Tales from Topographic Oceans

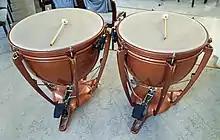
"Ritual" features the group playing percussion and timpani (pictured), which they recreated on stage

Yes moved on to Australia and the US in March and April 1973, during which Anderson pitched his idea to Howe, a prolific songwriter and arranger in the group, who took an interest in building on Anderson's concept. The pair held writing sessions in their hotel rooms lit by candlelight, exchanging musical and lyrical ideas. Howe recalled: "Jon would say to me, 'What have you got that's a bit like that...?' so I'd play him something and he'd go: 'that's great. Have you got anything else?' and I'd play him another tune". One riff that Howe played was initially discarded, but it was later incorporated into side three as by then, the two sought for a different theme that would suit the track. Howe looked back on this time as a "golden opportunity" for Anderson and himself to "explore the outer reaches of our possibilities", and avoided predictable choruses and song structures. A six-hour session in Savannah, Georgia, that ended at 7 a.m. saw Anderson and Howe complete the outline of the album's vocals, lyrics, and instrumentation, which took the form of one track based on each of the four texts. Anderson described the night as "magical [that] left both of us exhilarated for days". Anderson and Howe presented the album's concept to the rest of the band, which was met with some uncertainty; Howe recalled: "But Jon and I did manage to sell the idea ... sometimes [we] really had to spur the guys on".